Francis Light

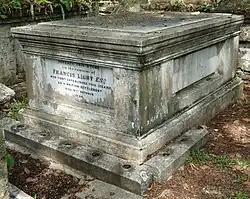
The tomb of Francis Light in Penang's Protestant Cemetery.

Accounts of his actions seem to indicate that he was a fair-minded and honourable man. In 1790, he asked for a higher salary, in order to allow him to live without having to engage in trade (by which he may have enriched himself, but possibly compromise his role). This led to his business partnership with James Scott being dissolved. In 1794, he recommended that a proper system of justice should be instituted in Penang, as it should not be within the powers of the superintendent to dispense "arbitrary judgement".